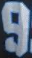
Number: 9